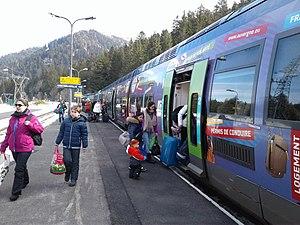
Un TER en gare du Lioran, dans le sens Clermont-Ferrand vers Aurillac.
La gare du Lioran est une gare ferroviaire française de la ligne de Figeac à Arvant, située sur le territoire de la commune de Laveissière, dans le département du Cantal en région Auvergne-Rhône-Alpes. Elle dessert notamment la station de ski du Lioran.